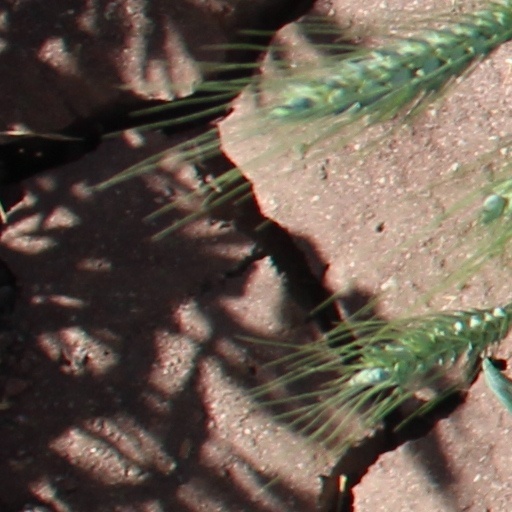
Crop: wheat